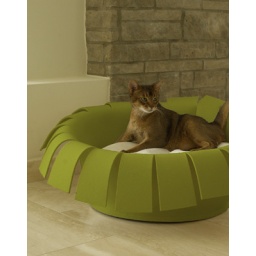
Modern cat bed by cat-interiors